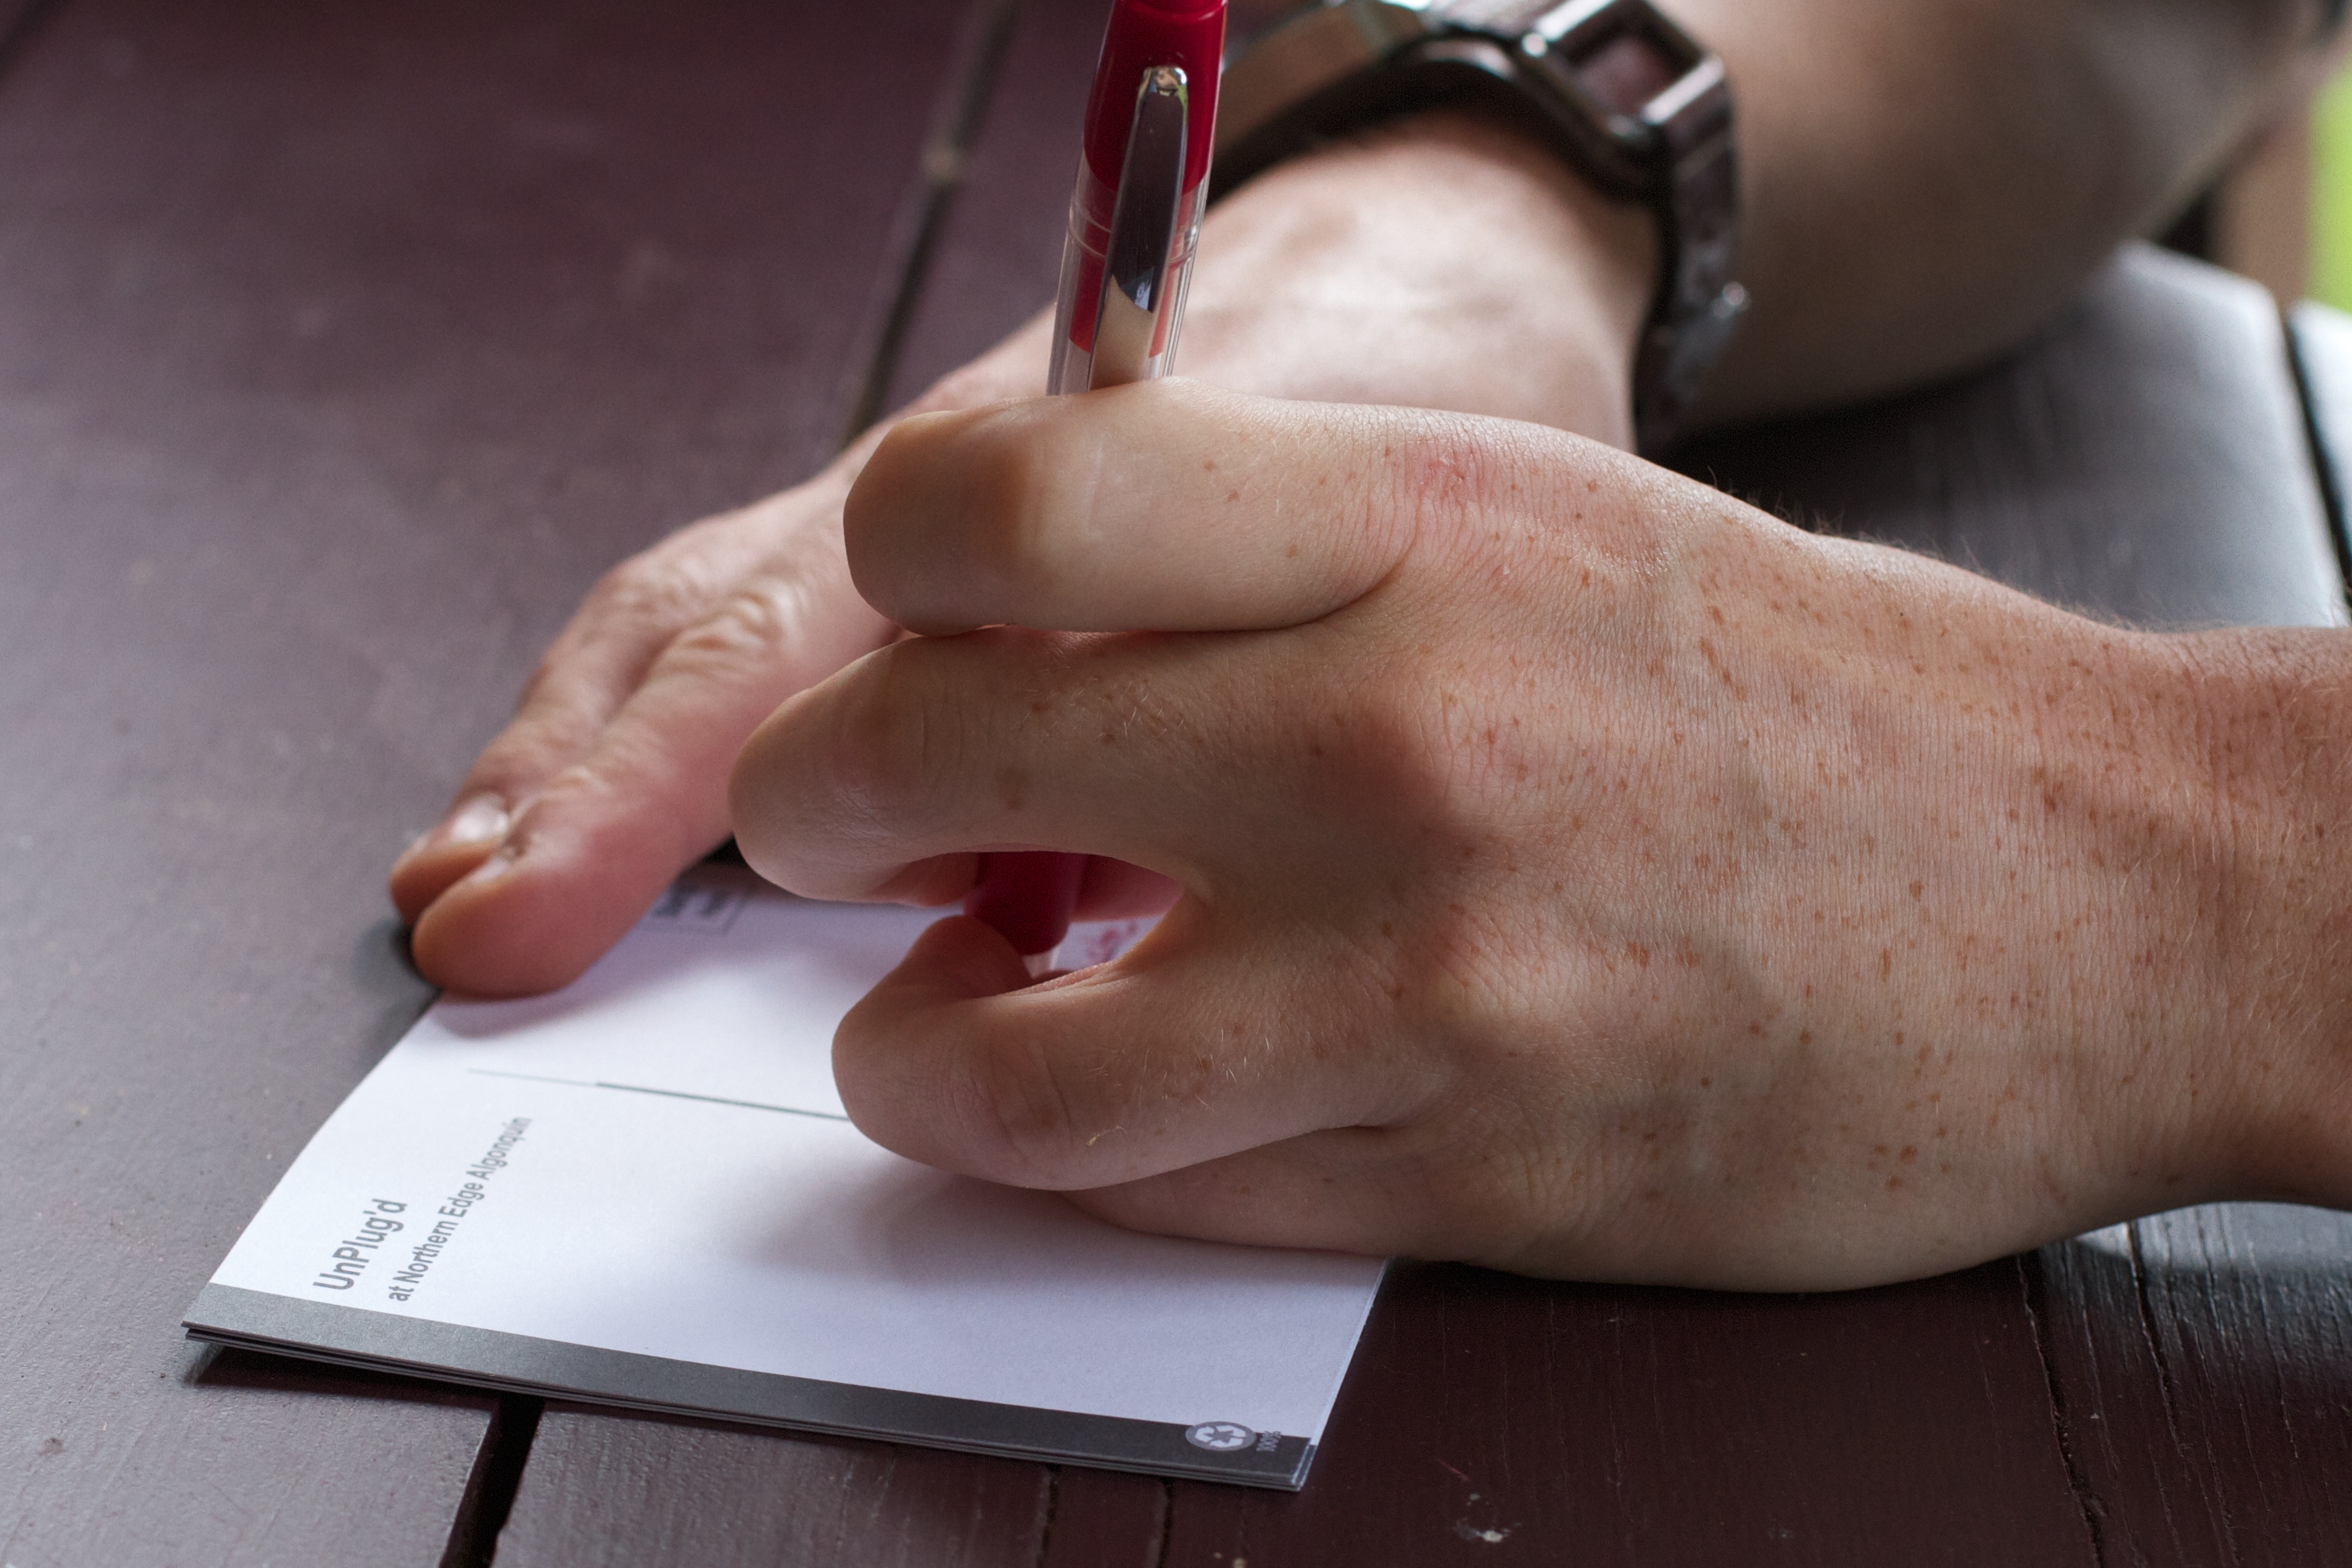
writing, hand, leg, finger, arm, human body, unplugd12, sense